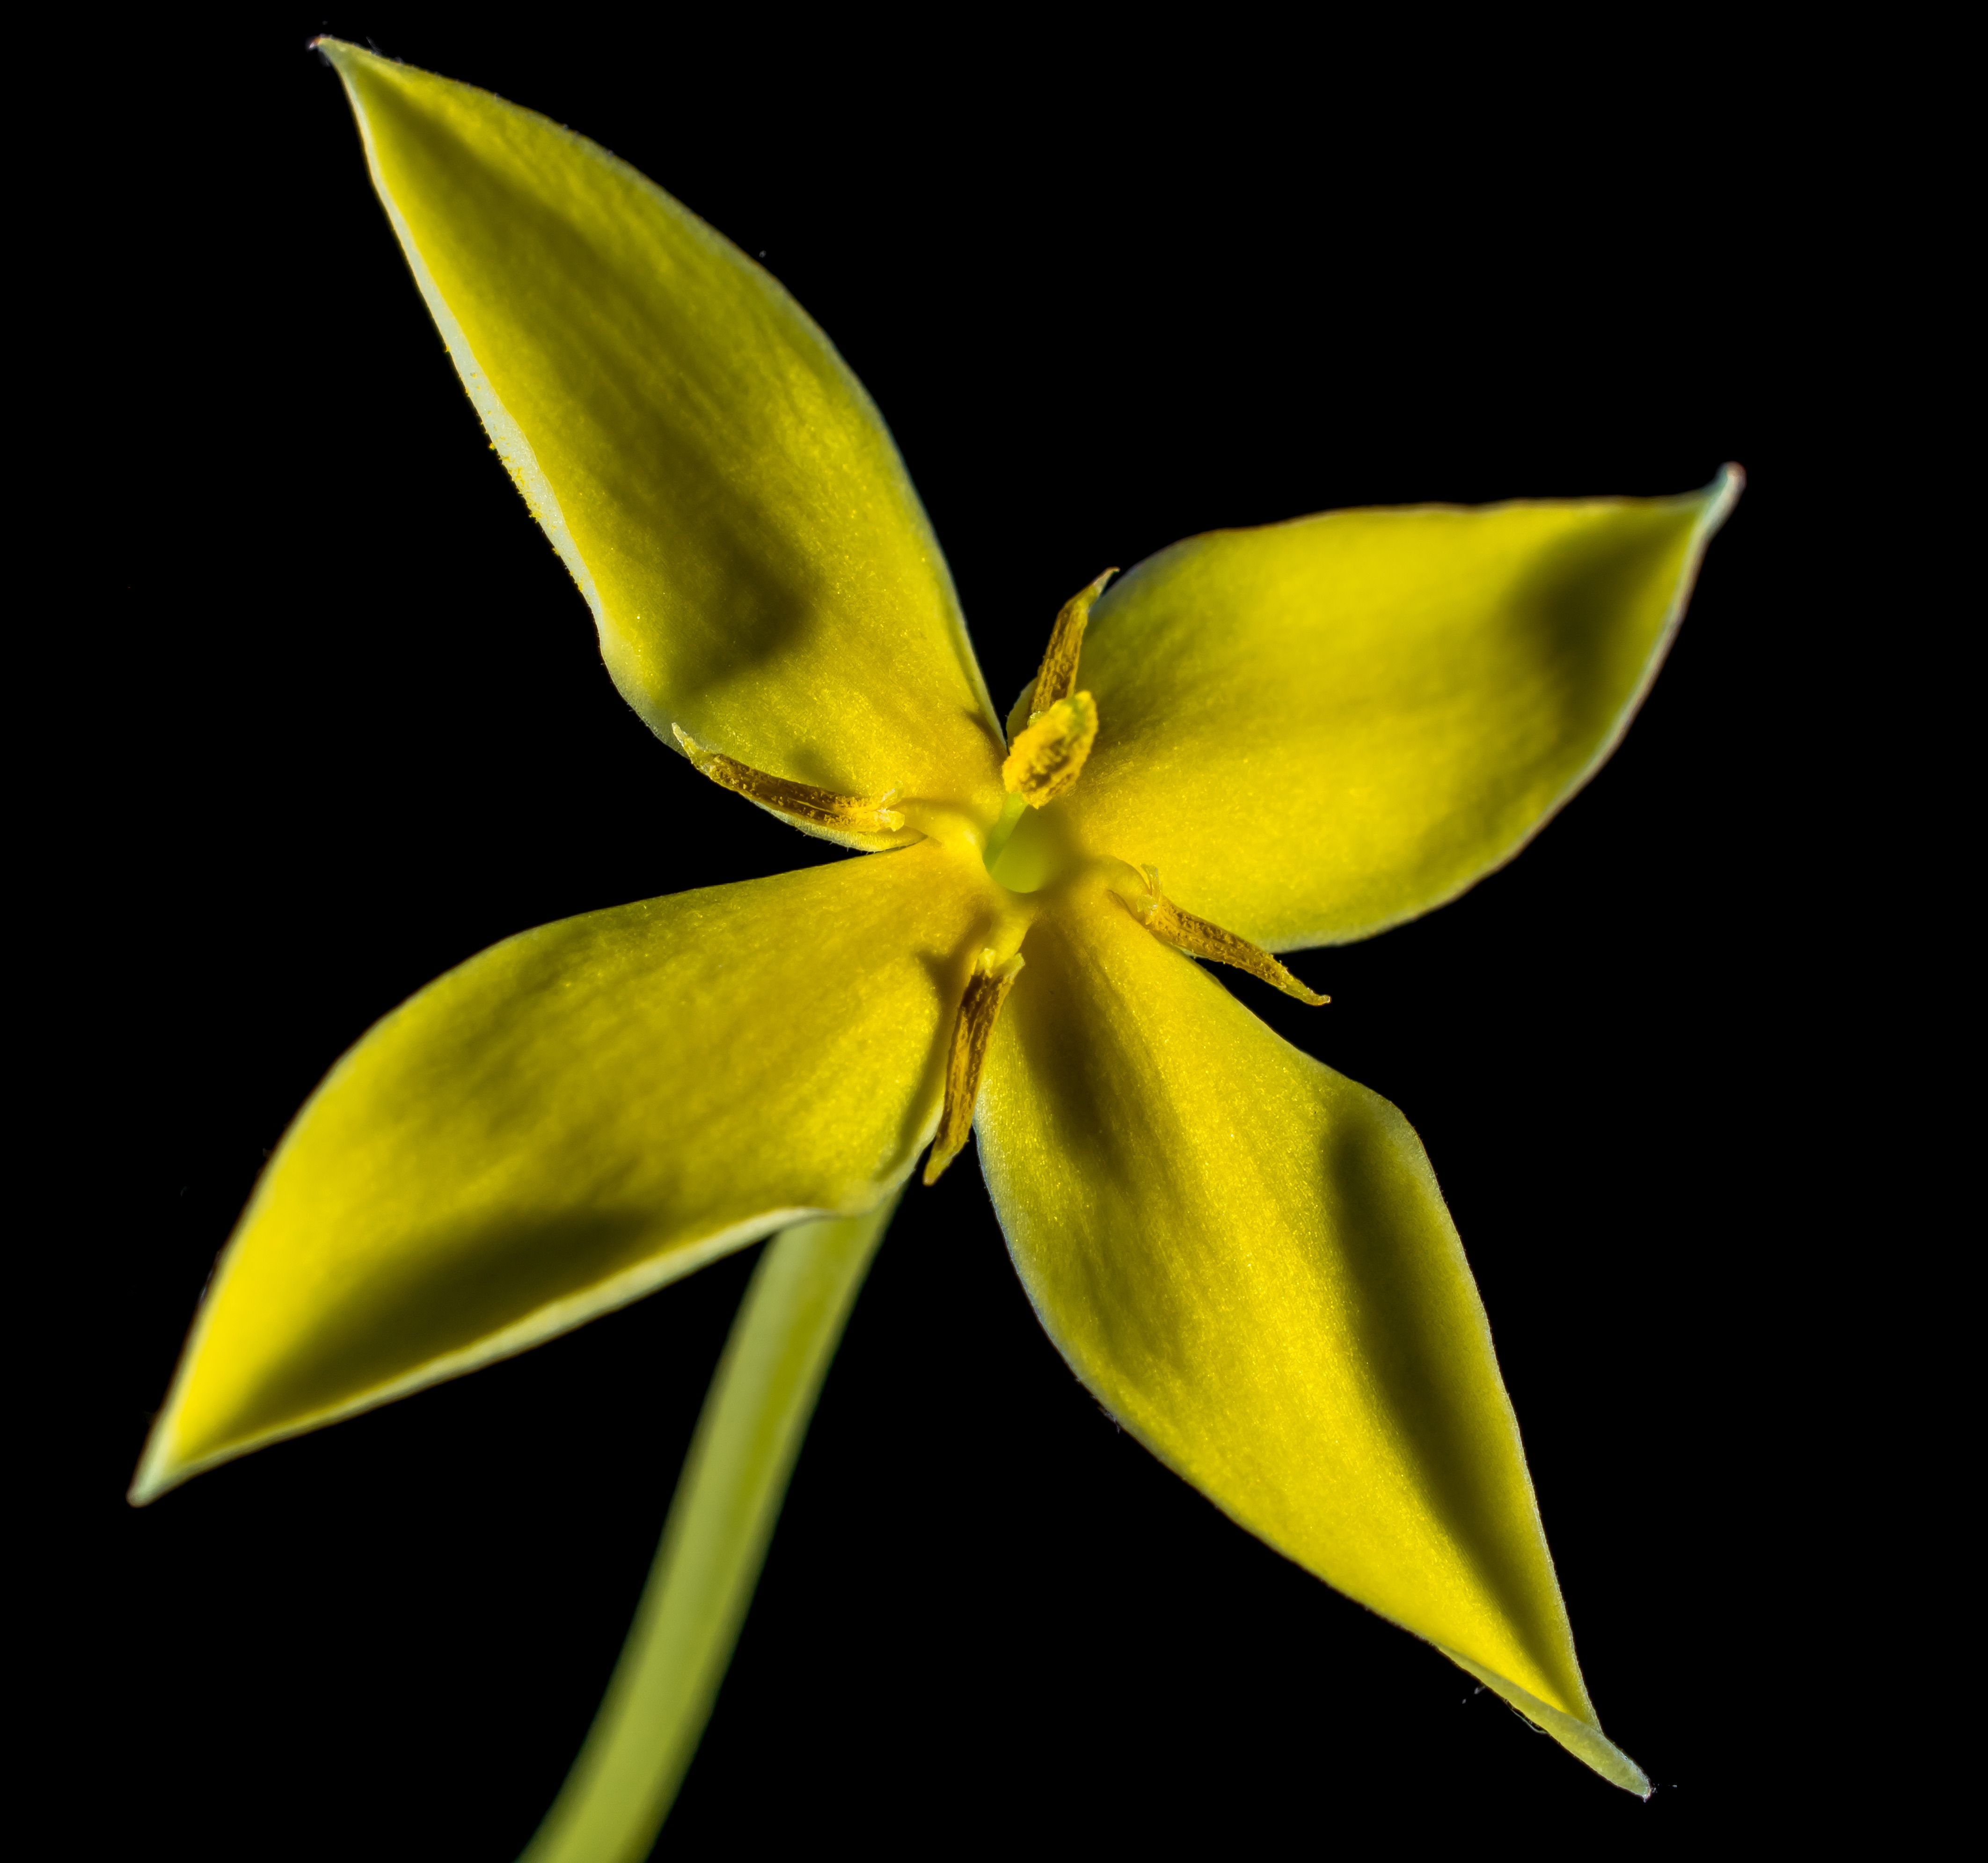
blossom, plant, leaf, flower, petal, bloom, botany, yellow, close, flora, orchid, macro photography, flowering plant, dendrobium, plant stem, land plant, fawn lily